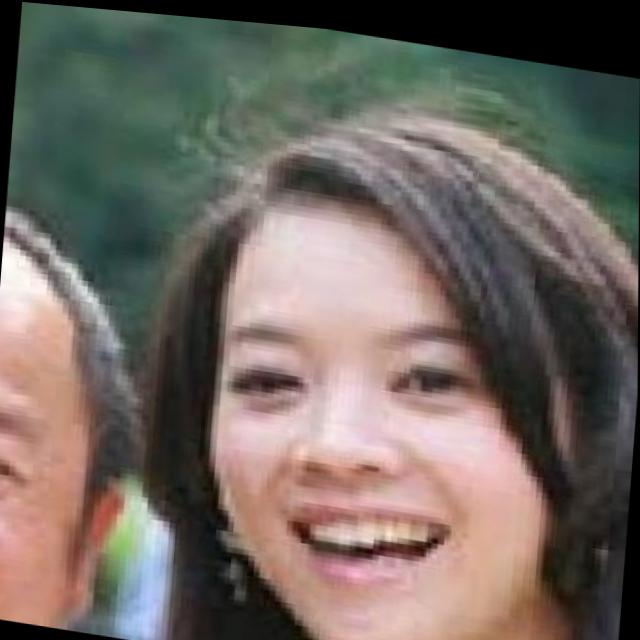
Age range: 21-44